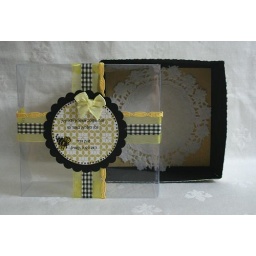
Chochlate&Honey cake with marzipan bees decoration in a Cardstock box